Greek Civil War

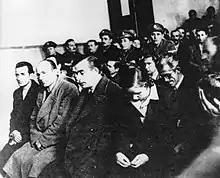
Military trial of communists during the war. In many cases the punishment was the death penalty.

By late 1946, the DSE was able to deploy about 16,000 partisans, including 5,000 in the Peloponnese and other areas of Greece. According to the DSE, its fighters "resisted the reign of terror that right-wing gangs conducted across Greece". In the Peloponnese especially, local party officials, headed by Vangelis Rogakos, had established a plan long before the decision to go to guerrilla war under which the numbers of partisans operating in the mainland would be inversely proportional to the number of soldiers that the enemy would concentrate in the region. According to the study, the DSE III Division in the Peloponnese numbered between 1,000 and 5,000 fighters in early 1948.